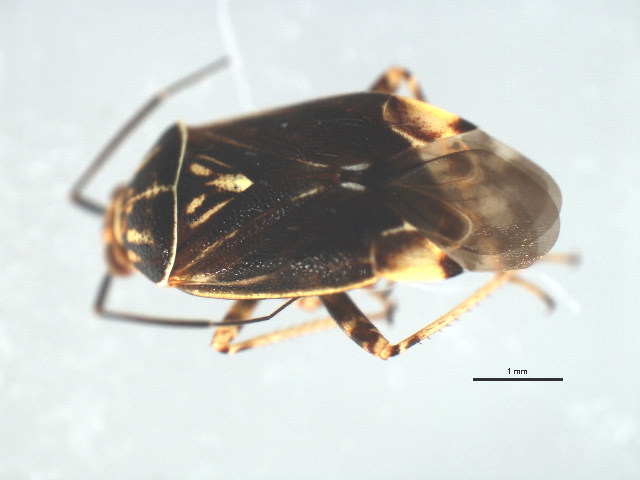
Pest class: lygus_bug